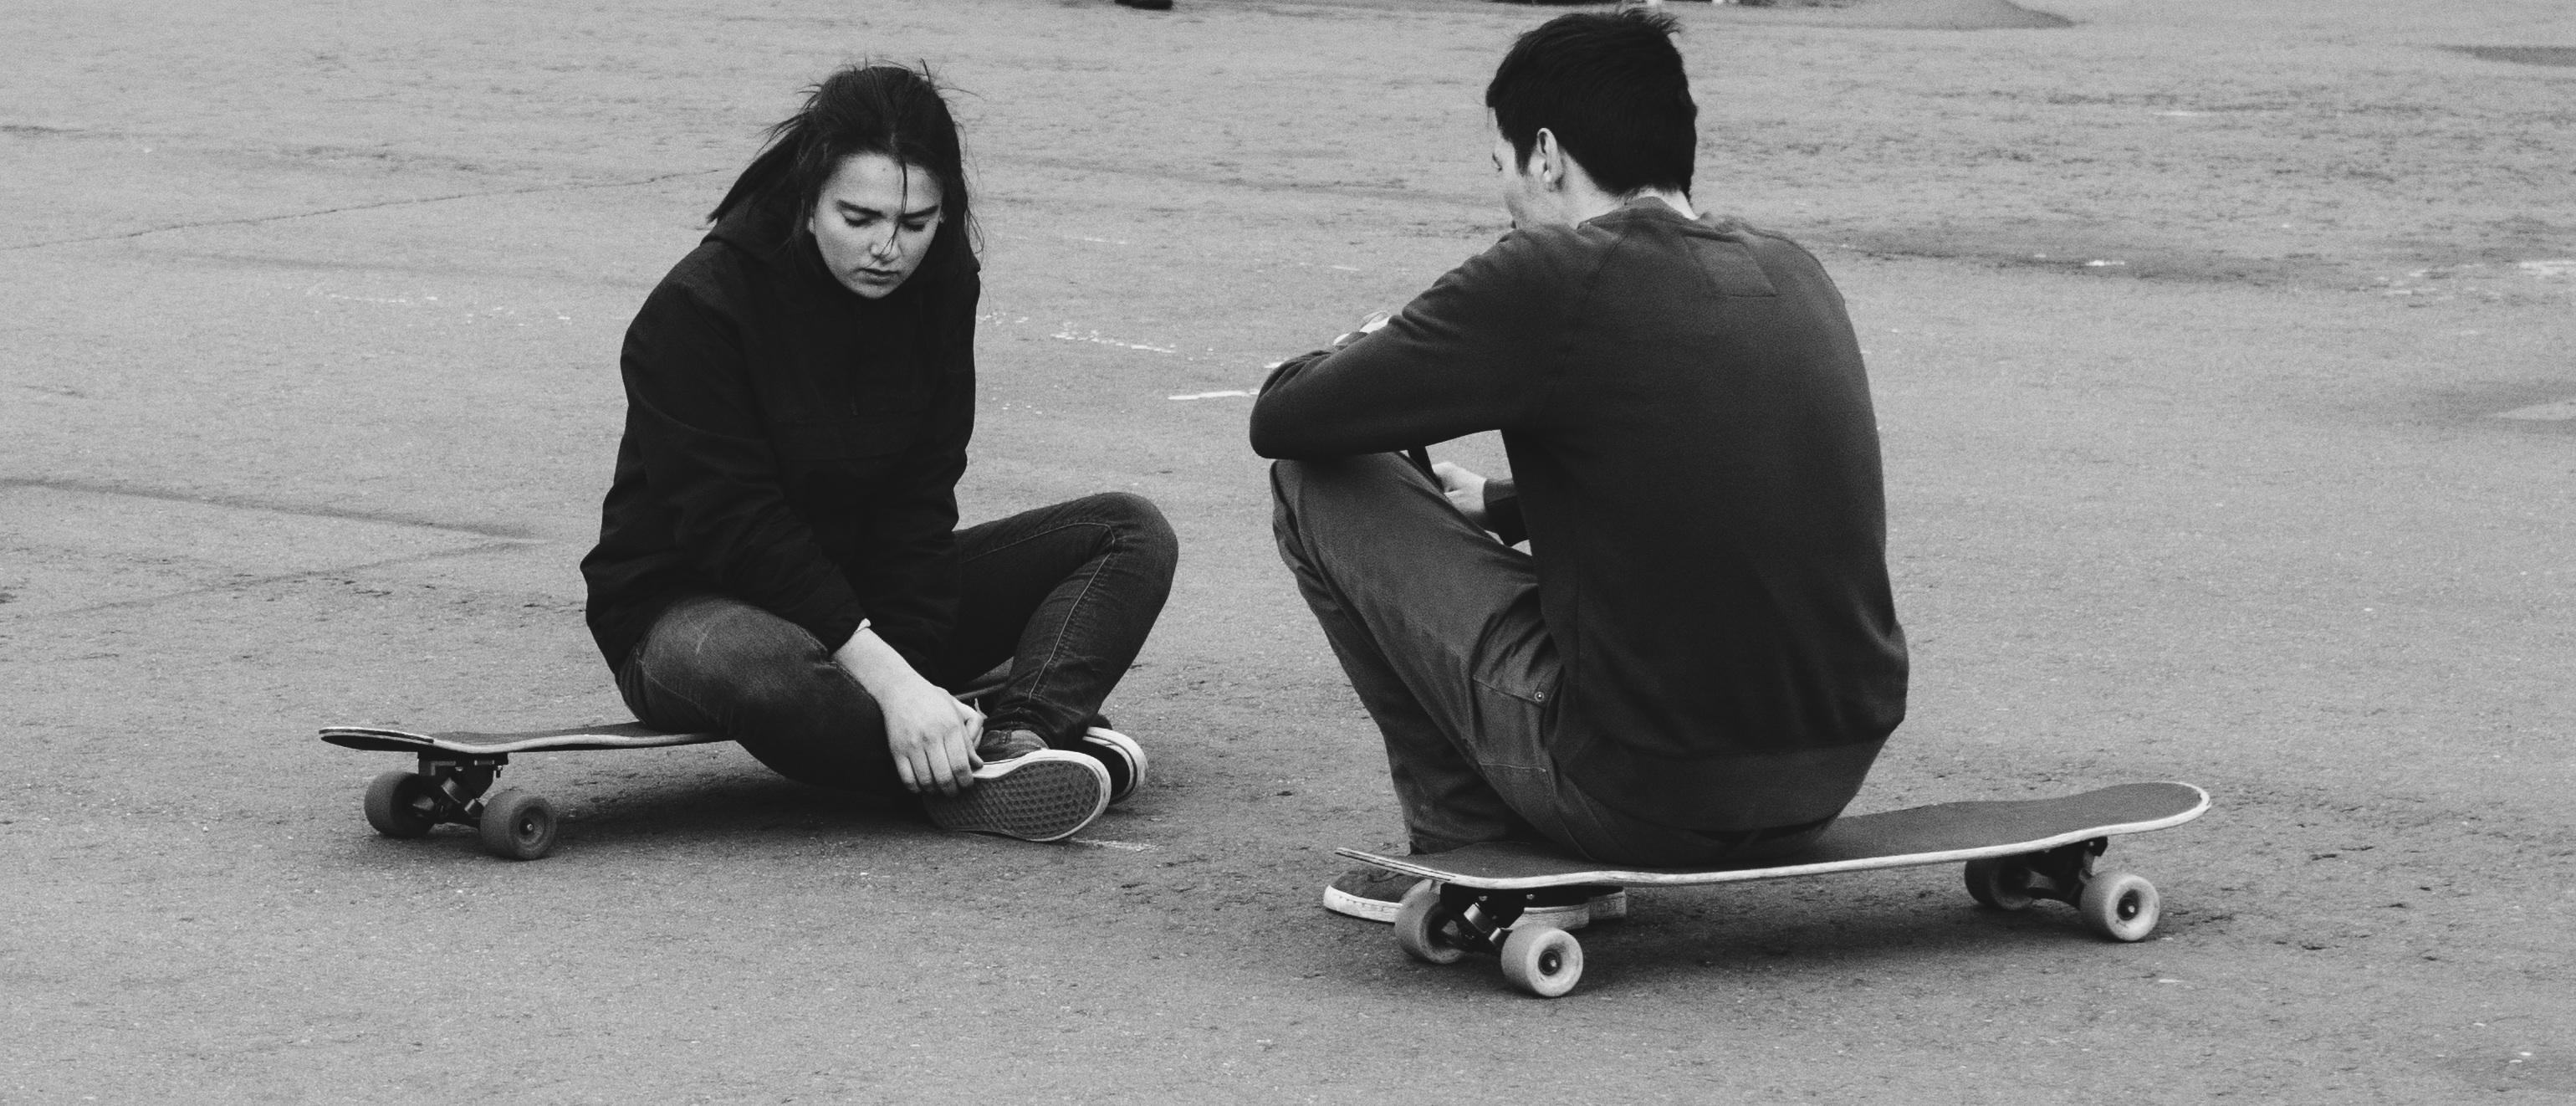
black and white, white, photography, skateboard, skateboarding, sitting, black, monochrome, sports equipment, sports, footwear, monochrome photography, skateboarding equipment and supplies, boardsport, human positions